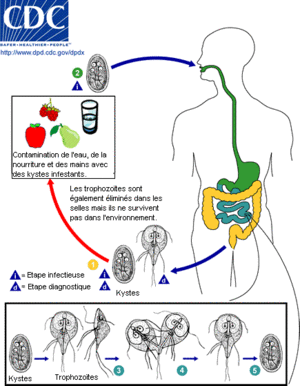
La giardiase, aussi appelée giardiose, ou encore lambliase, est une maladie parasitaire fréquente, cosmopolite, le plus souvent bénigne lorsqu’elle est bien traitée. C'est également une zoonose. Elle est due à Giardia intestinalis : un parasite flagellé qui infeste le tractus gastro-intestinal.